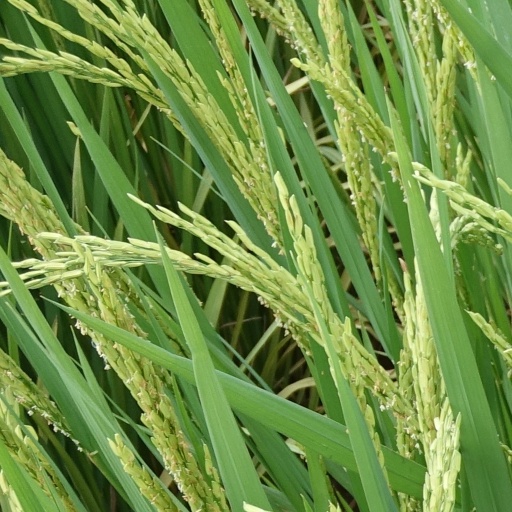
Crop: rice